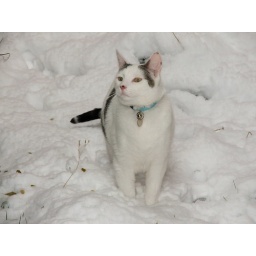
Our cat &amp;quot;Smudge&amp;quot; playing in the snow - the opposite of a black cat on a dark night.